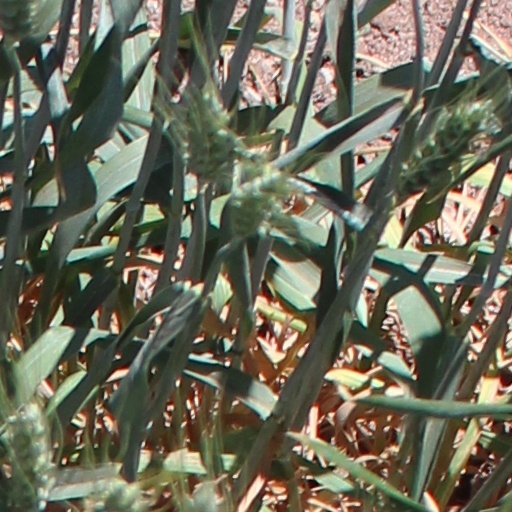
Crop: wheat